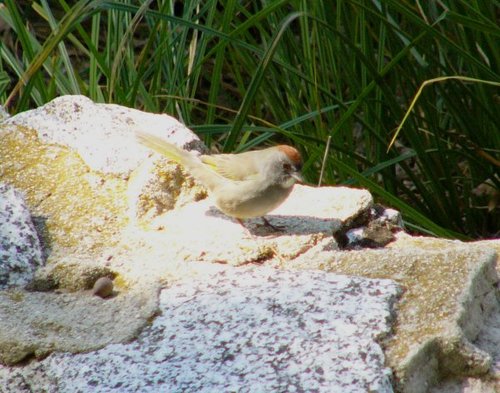
this little bird has a light brown breast and belly with an orange crown.
a small yellow bird with brown crown, and head is small compare to its body
this is a grey and yellow bird with a brown crown on its head.
this bird is white with red on its head and has a very short beak.
this small grey bird has a orange crown, yellow primaries and yellow rectrices.
a small grey bird with yellow retrices and secondaires, and a brown crown.
small tan bird with orange head with short beak.
a bird with an orange crown, black eye, a yellow-grey body and wings, and brighter yellow outer rectrices.
a small gray and light green bird with a red crown.
this bird is gray and orange in color, and has a small beak.
Species: Green Tailed Towhee